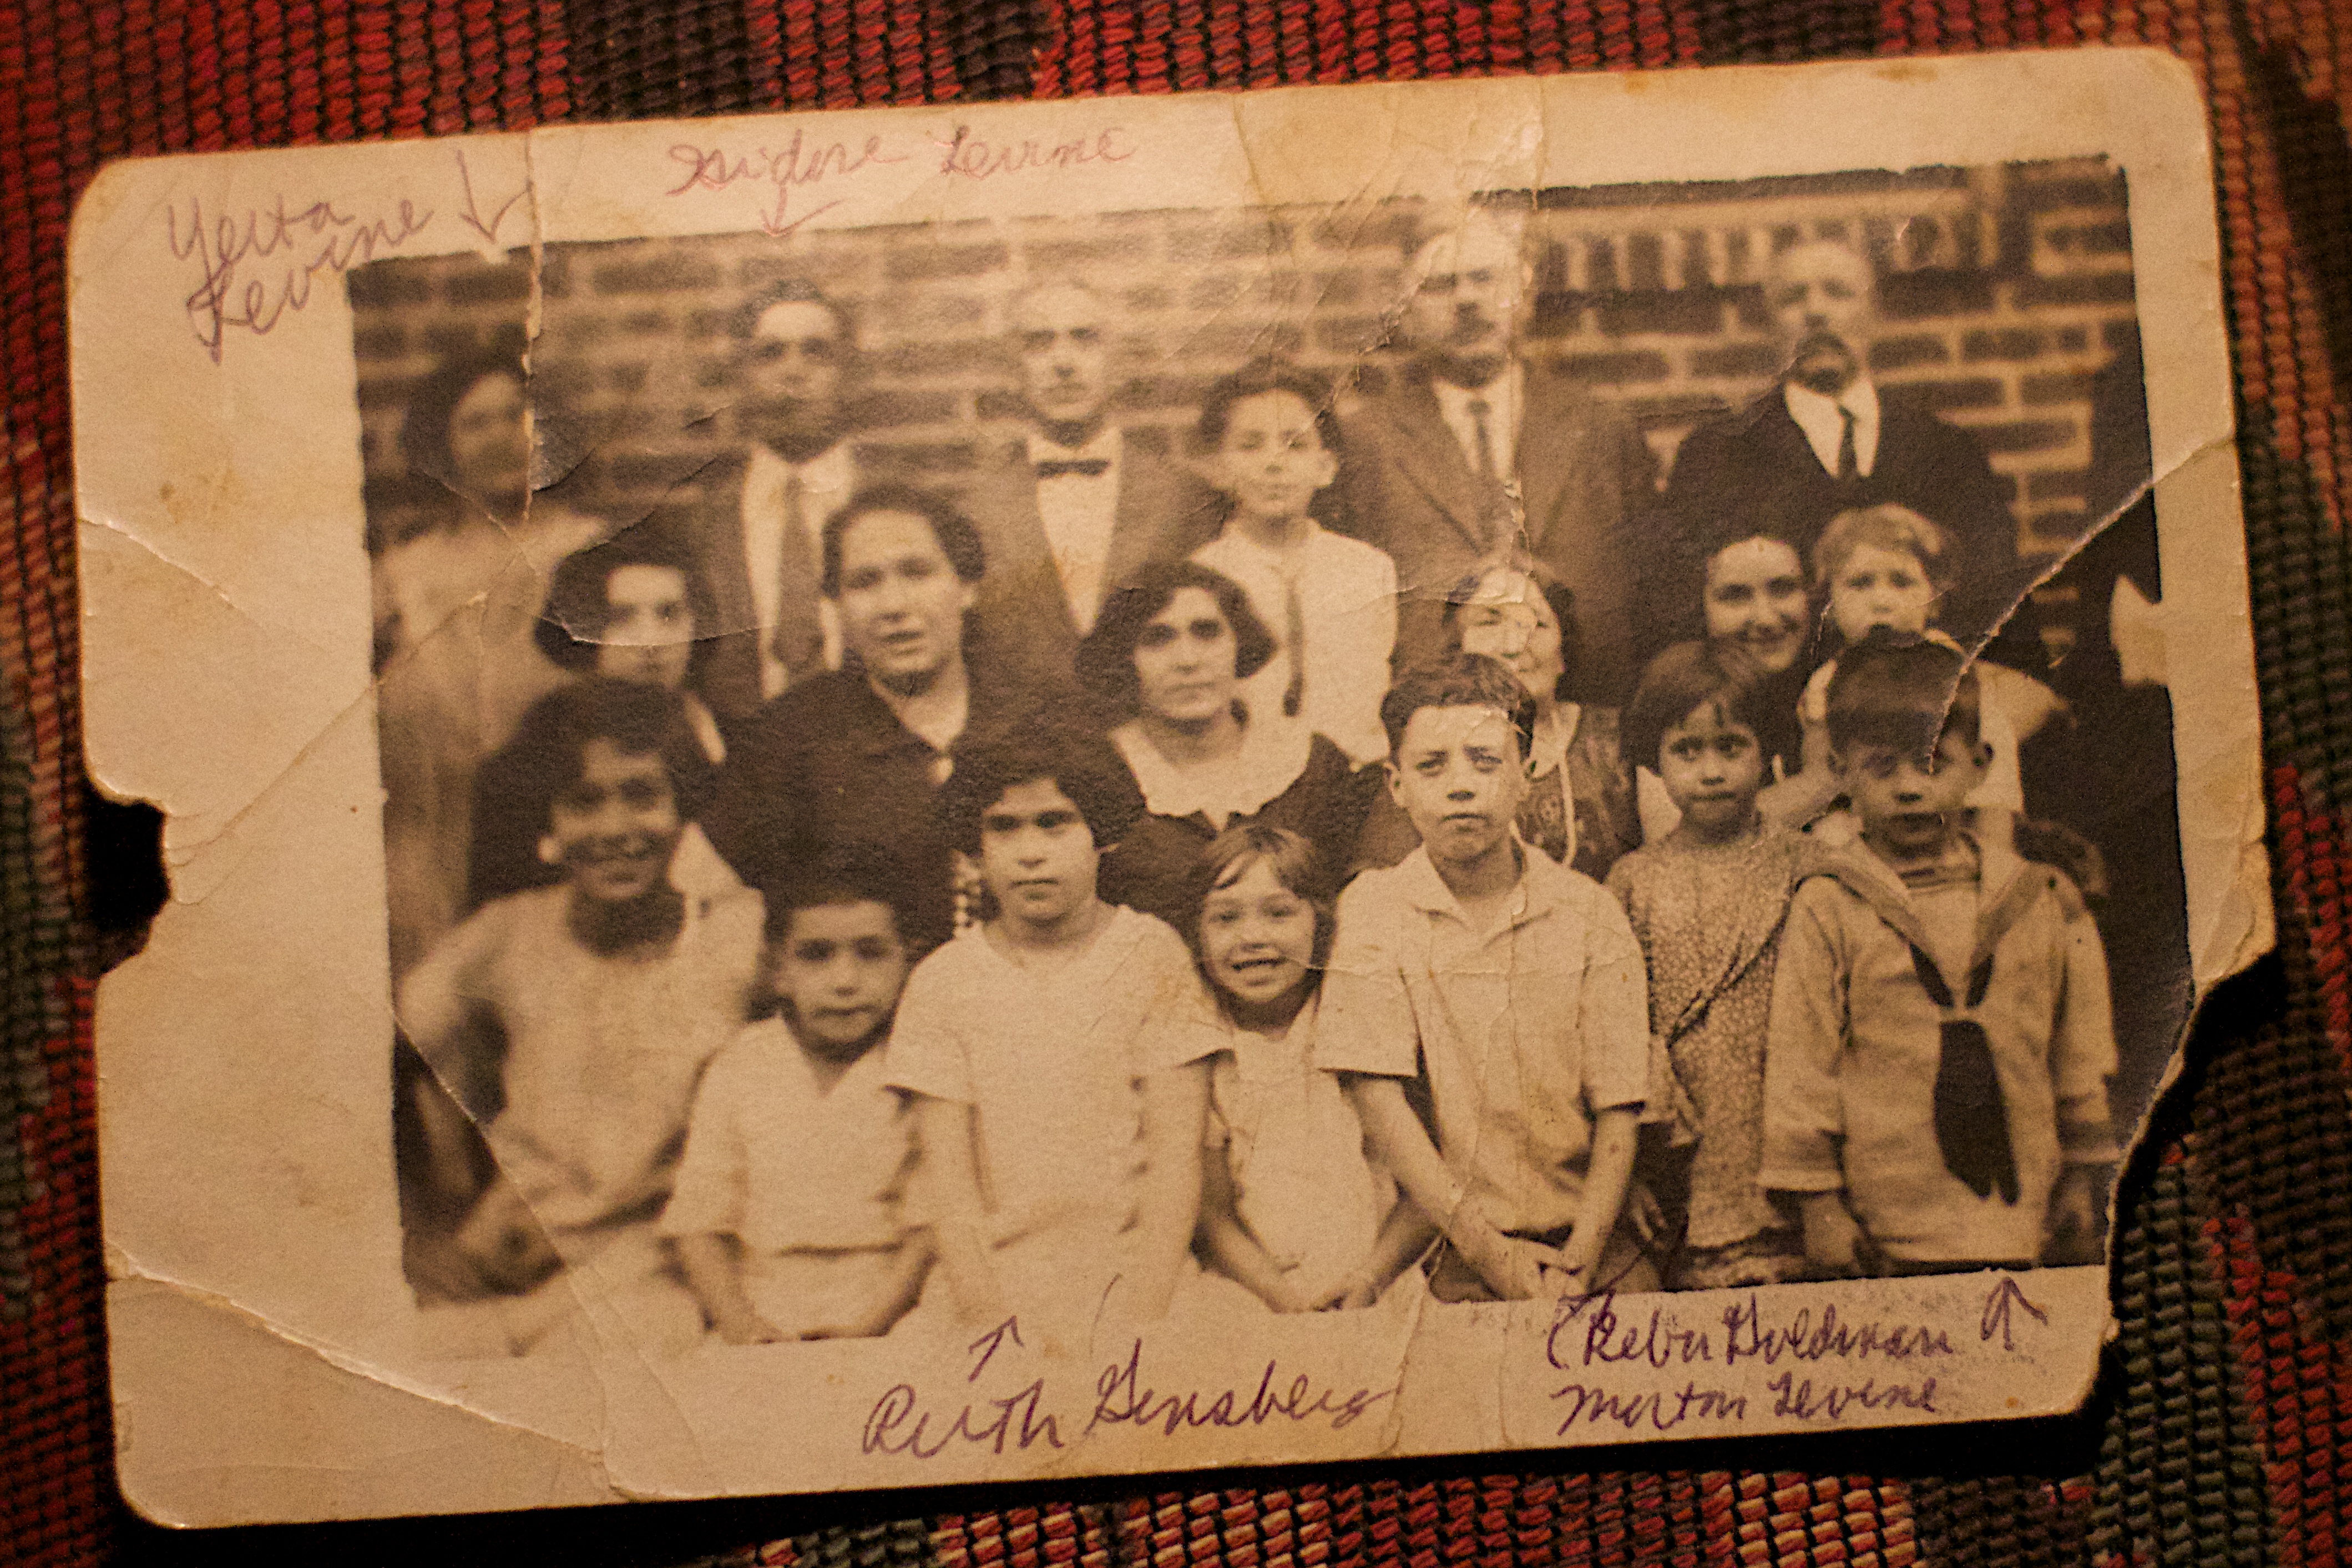
people, art, history